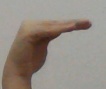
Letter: haa